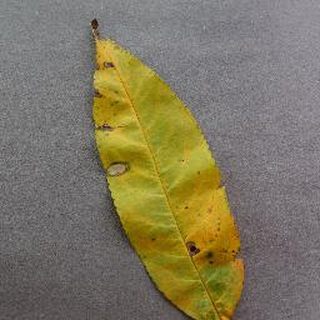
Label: peach_bacterial_spot